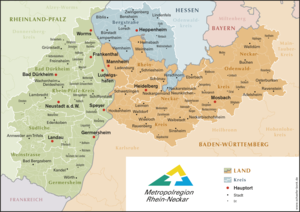
La région Rhin-Neckar est une aire urbaine allemande partagée entre le Nord du Bade-Wurtemberg, le Sud-Est de l'État de Rhénanie-Palatinat et le Sud de l'État de Hesse avec 2,3 millions d'habitants.